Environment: real
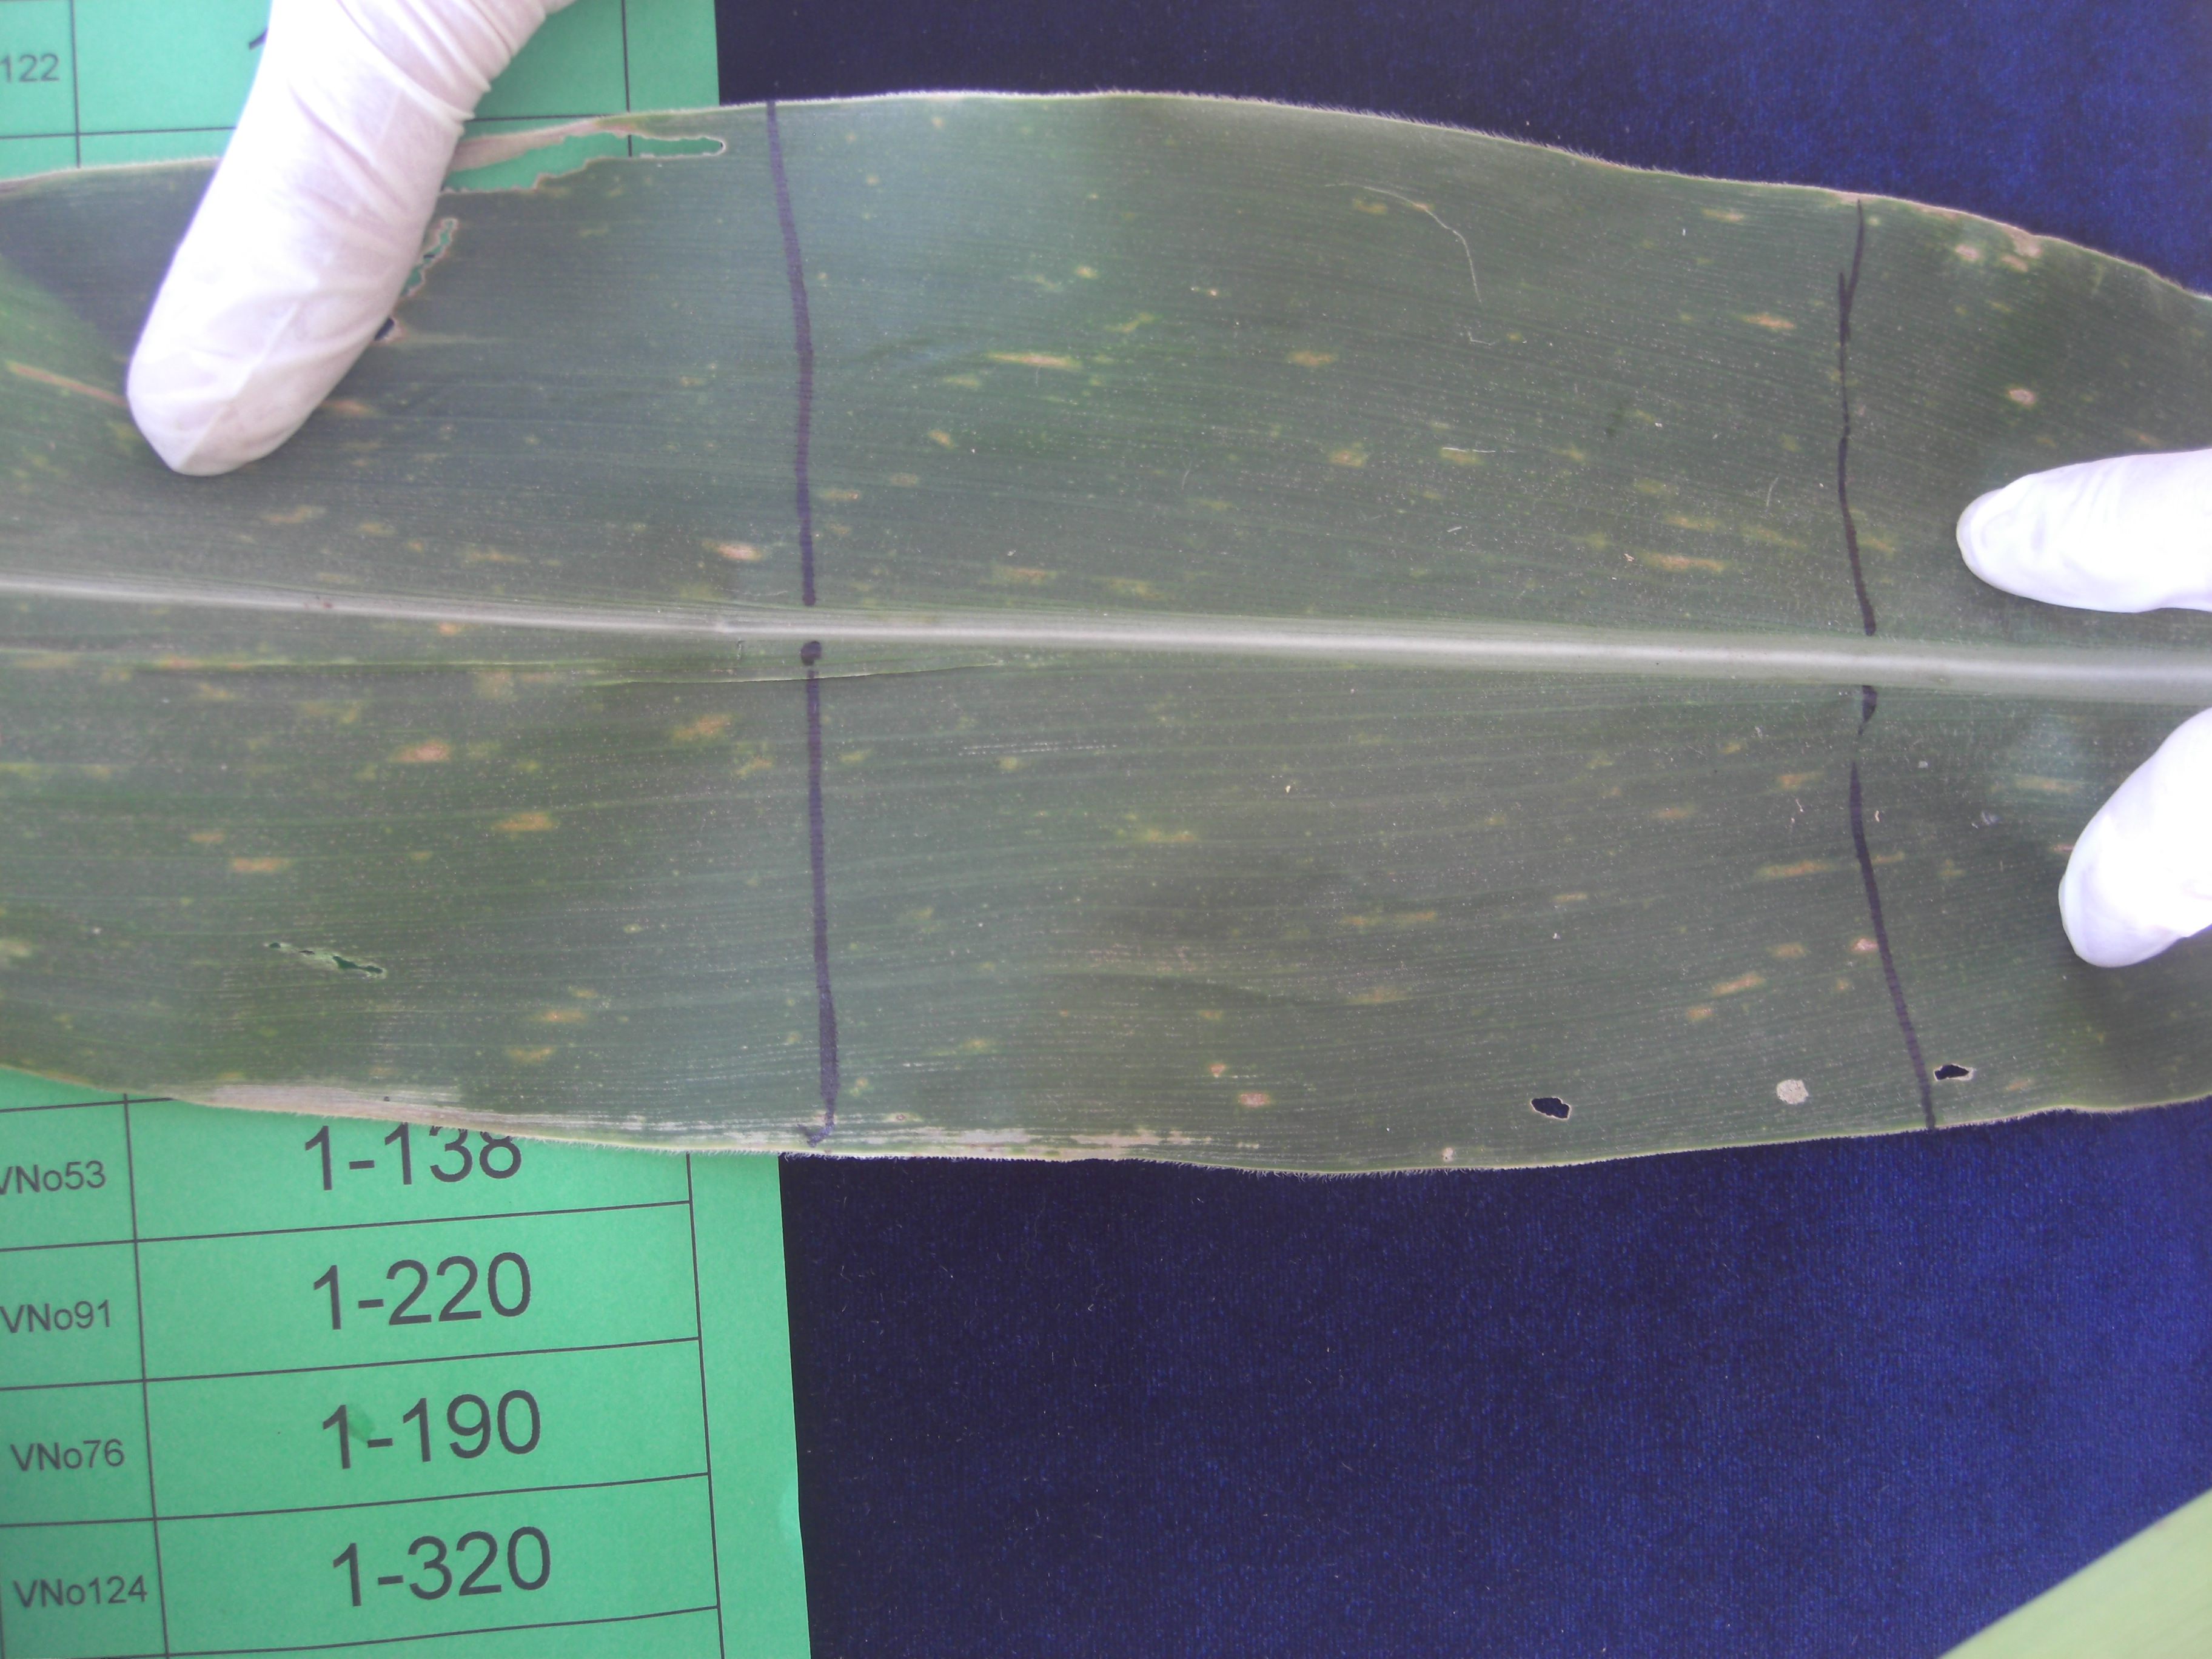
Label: gray_leaf_spot